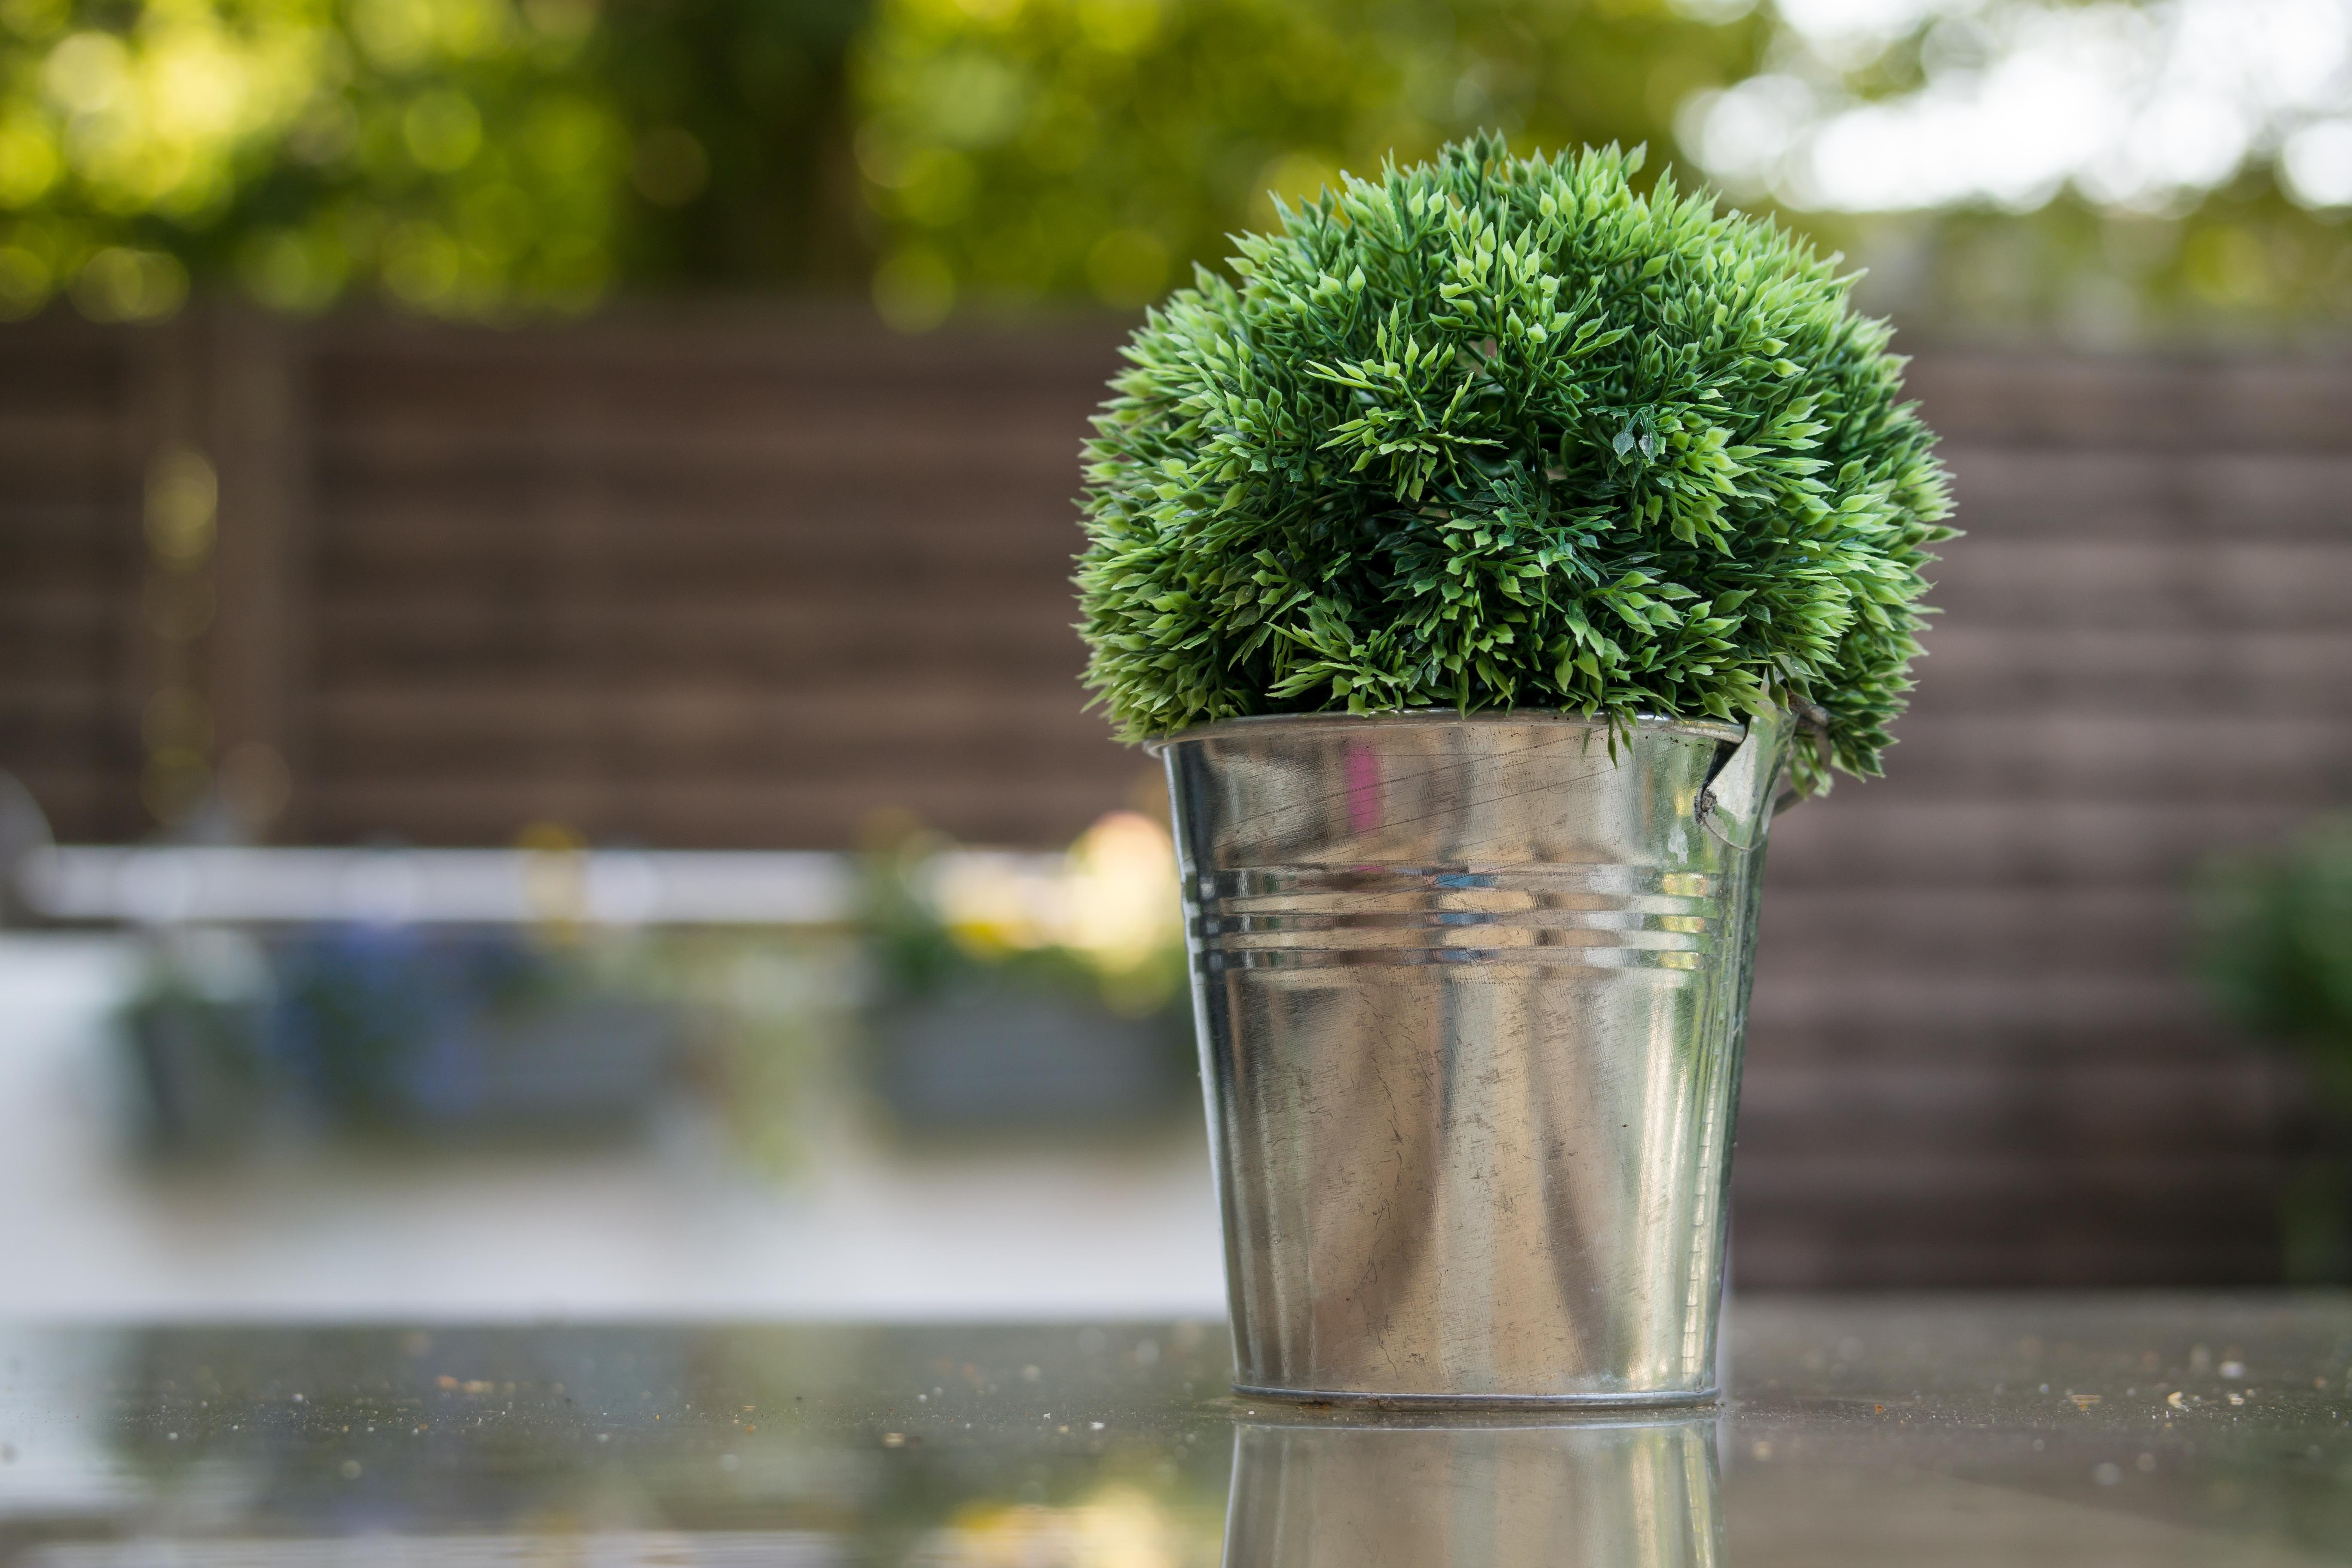
tree, water, grass, plant, lawn, flower, bloom, decoration, green, garden, lighting, silver, flowerpot, garden plant, garden design, woody plant